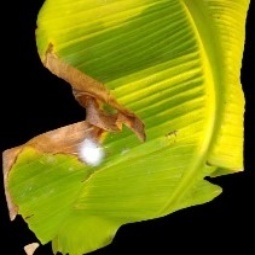
Label: Calcium